Question: Please indicate a possible affordance area of the boxing_punching_bag that can be used for punching
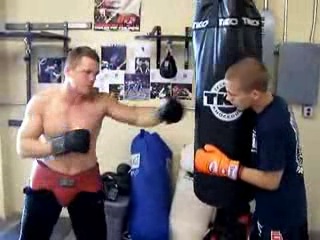
Answer: [191.956, 0.6667, 266.456, 210.167]